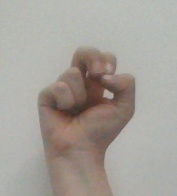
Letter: gaaf